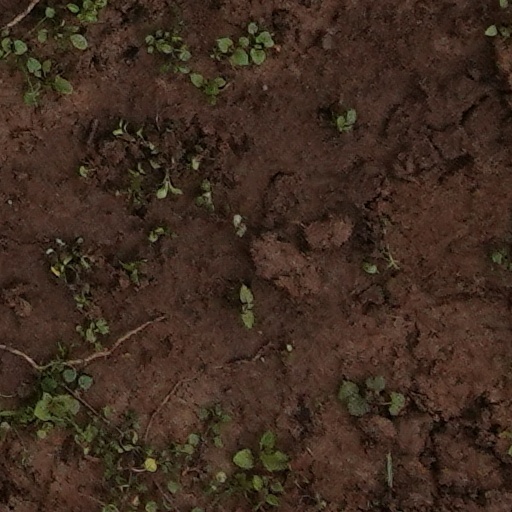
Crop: wheat